Hijikata Toshizō

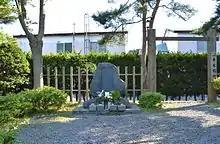
The oldest grave memorial of Hijikata Toshizo in Hakodate

The first grave memorial of Hijikata was at Wakamatsu-chō, Hakodate, where he was killed, near the reconstructed Ippongi Kanmon in the present day compound of the Hakodate Welfare Centre.